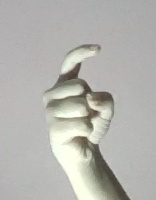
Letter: ra